History of China–Portugal relations

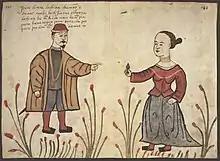
Chinese in the Códice Casanatense, c. 1540

After the Portuguese obtained a trade mission in Ningbo and Quanzhou, they raided the Chinese ports. The Portuguese began trading in Ningbo around 1522. By 1542, the Portuguese had a sizable community in Ningbo (or, more likely, on nearby small islands). Portuguese activities from their Ningbo base included pillaging and attacking multiple Chinese port cities around Ningbo for plunder and spoil. They also enslaved people during their raids. In retaliation, in 1545 the entire Portuguese community of Ningbo were exterminated by Chinese forces. The resulting complaints made it to the province's governor who commanded the settlement destroyed in 1548.